Mrinal Haque

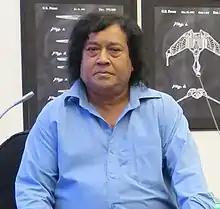

Mrinal Haque (September 9, 1958 – August 22, 2020) was a Bangladeshi sculptor. Appointed by the Government of Bangladesh, best known for having created murals on the city streets of Dhaka, the capital of Bangladesh.